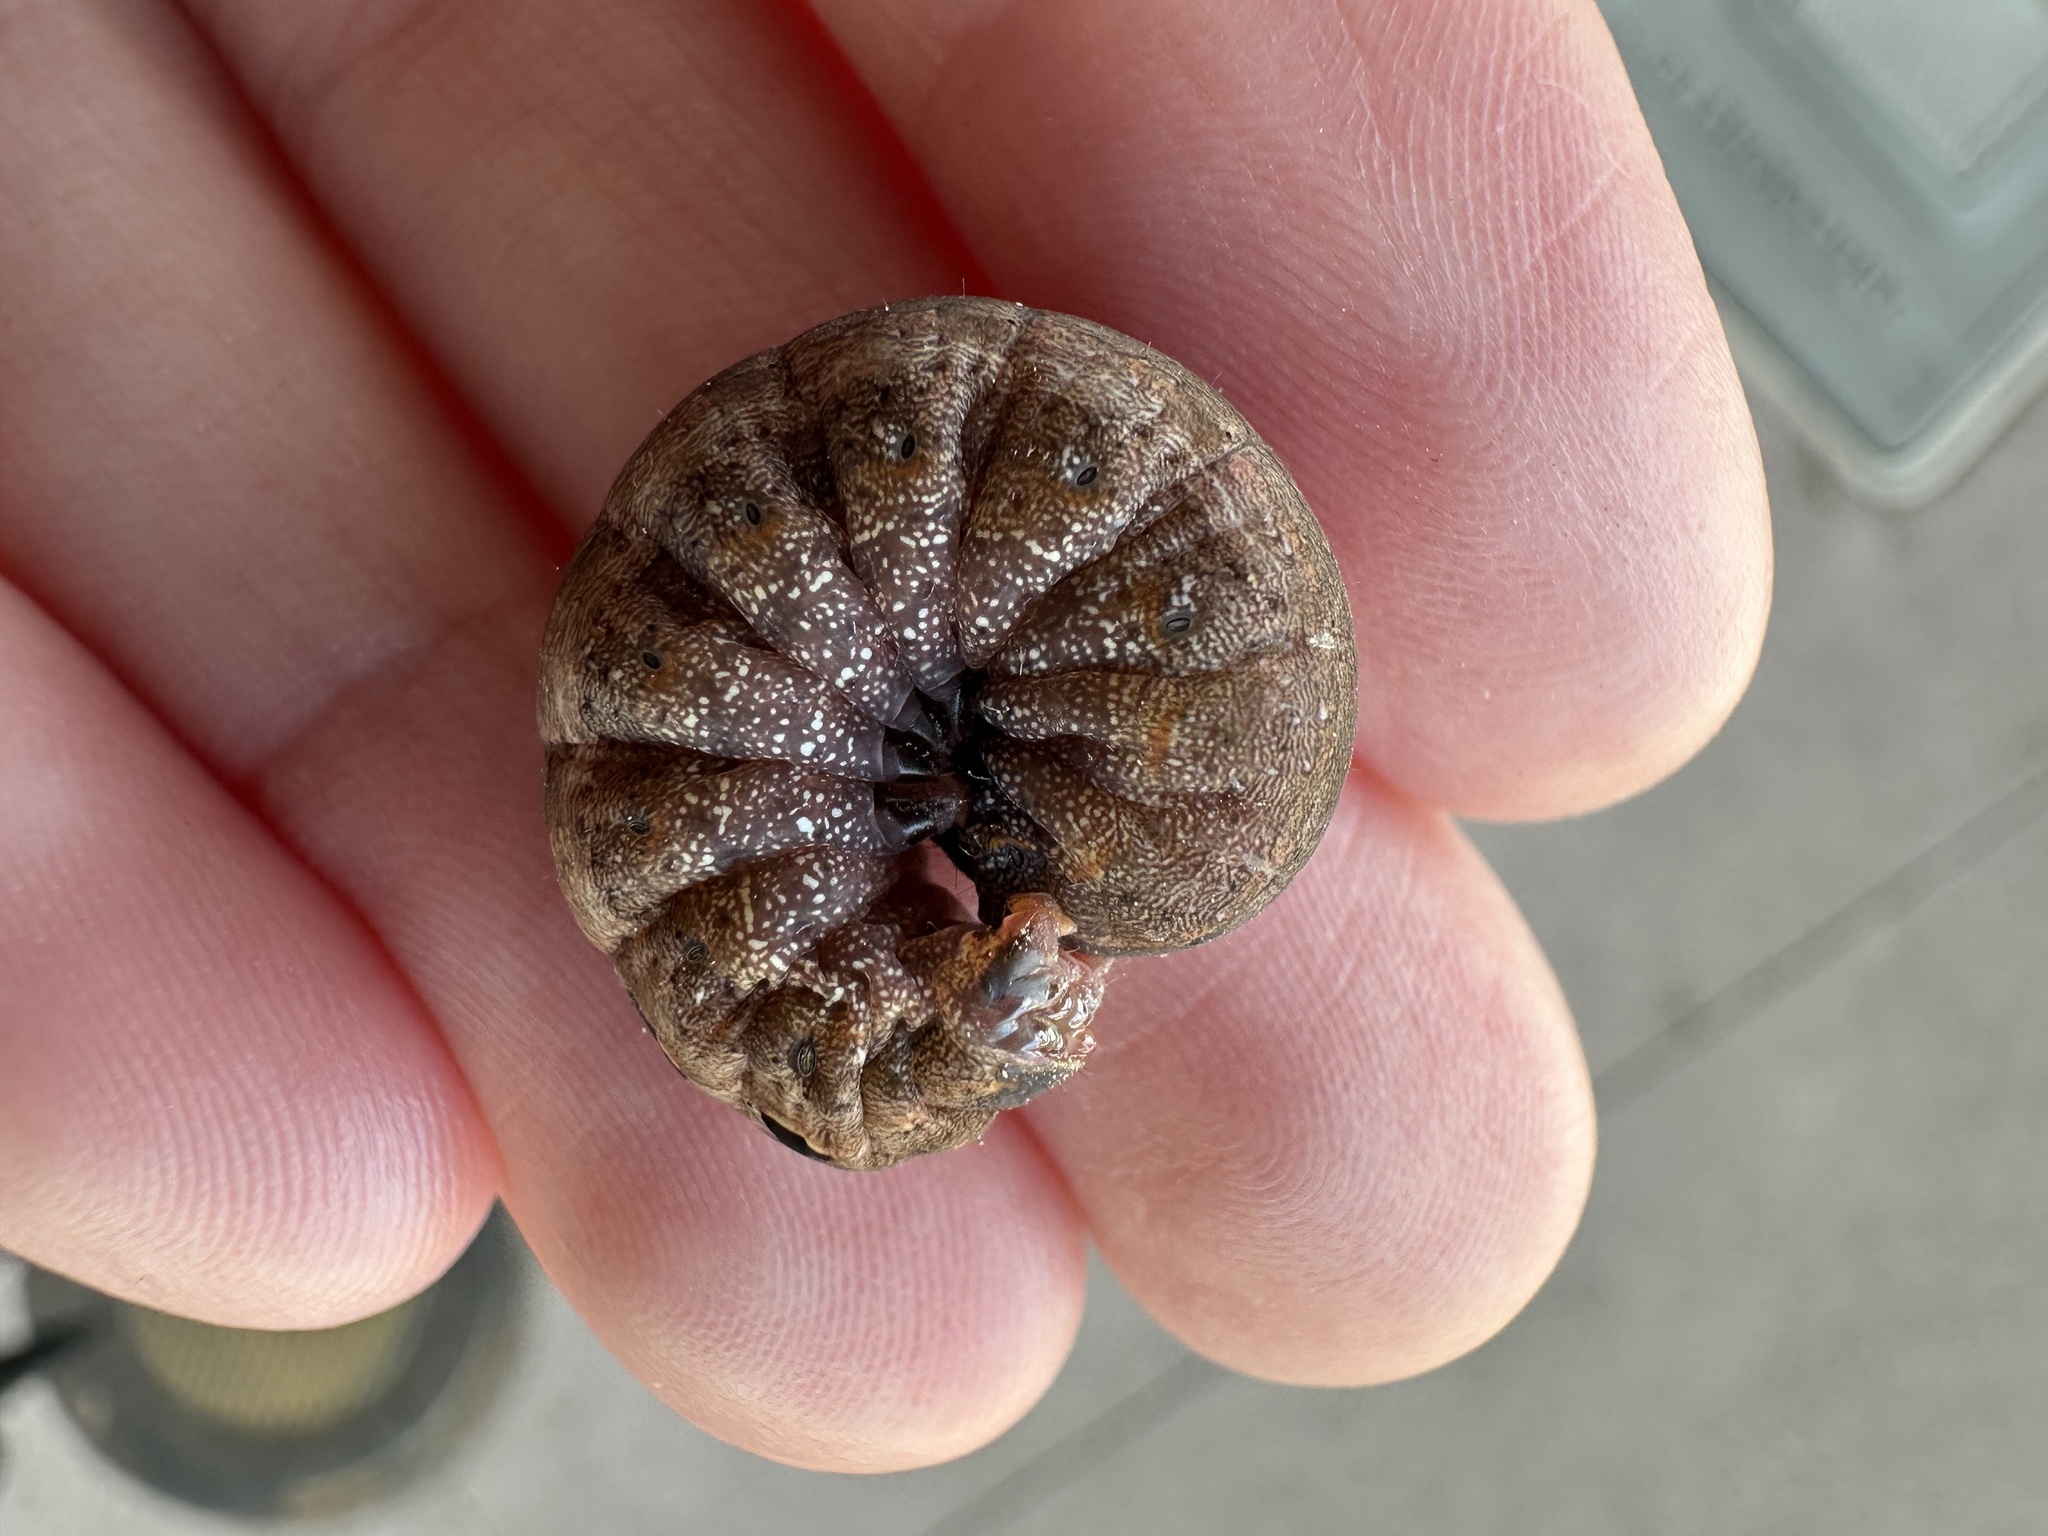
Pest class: cutworms